Anatomy of a Disappearance

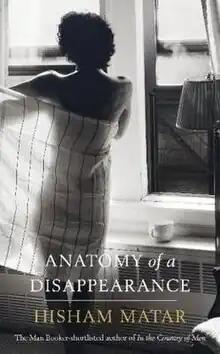
First edition cover

Anatomy of a Disappearance is the second novel by the award-winning Libyan writer Hisham Matar, first published in 2011 by Viking, an imprint of Penguin Books.